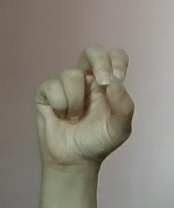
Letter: gaaf